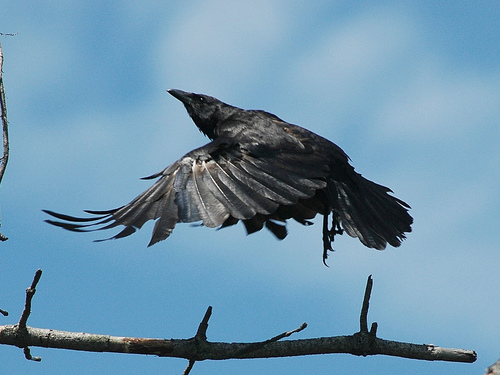
a thick black tailed bird with long black primaries and a medium sized black bill.
the bird has a very distinct black overall color from its crown to its feet.
an all black bird with large wings and a thick neck.
this bird is about 14 inches from bill to tail, and is all black including the bill, entire body wings, tail and feet.
a bird with a medium pointed bill and coarse deep black plumage.
a completely black bird, it has a small head for its body, and small black bill with a downward curve on the tip.
this bird has black feathers covering its entire body along with a black eye ring
this large bird has black eyes, and black feathers.
this bird has wings that are black and has a thick billa large black bird with a wide tail, long black legs, a small head, large wide wings, and a short pointy beak.
Species: Fish Crow